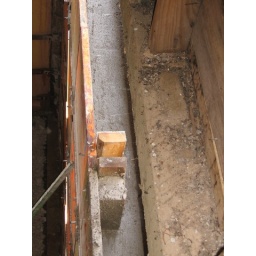
the top of the finished wall under the steps to the kitchen chamber